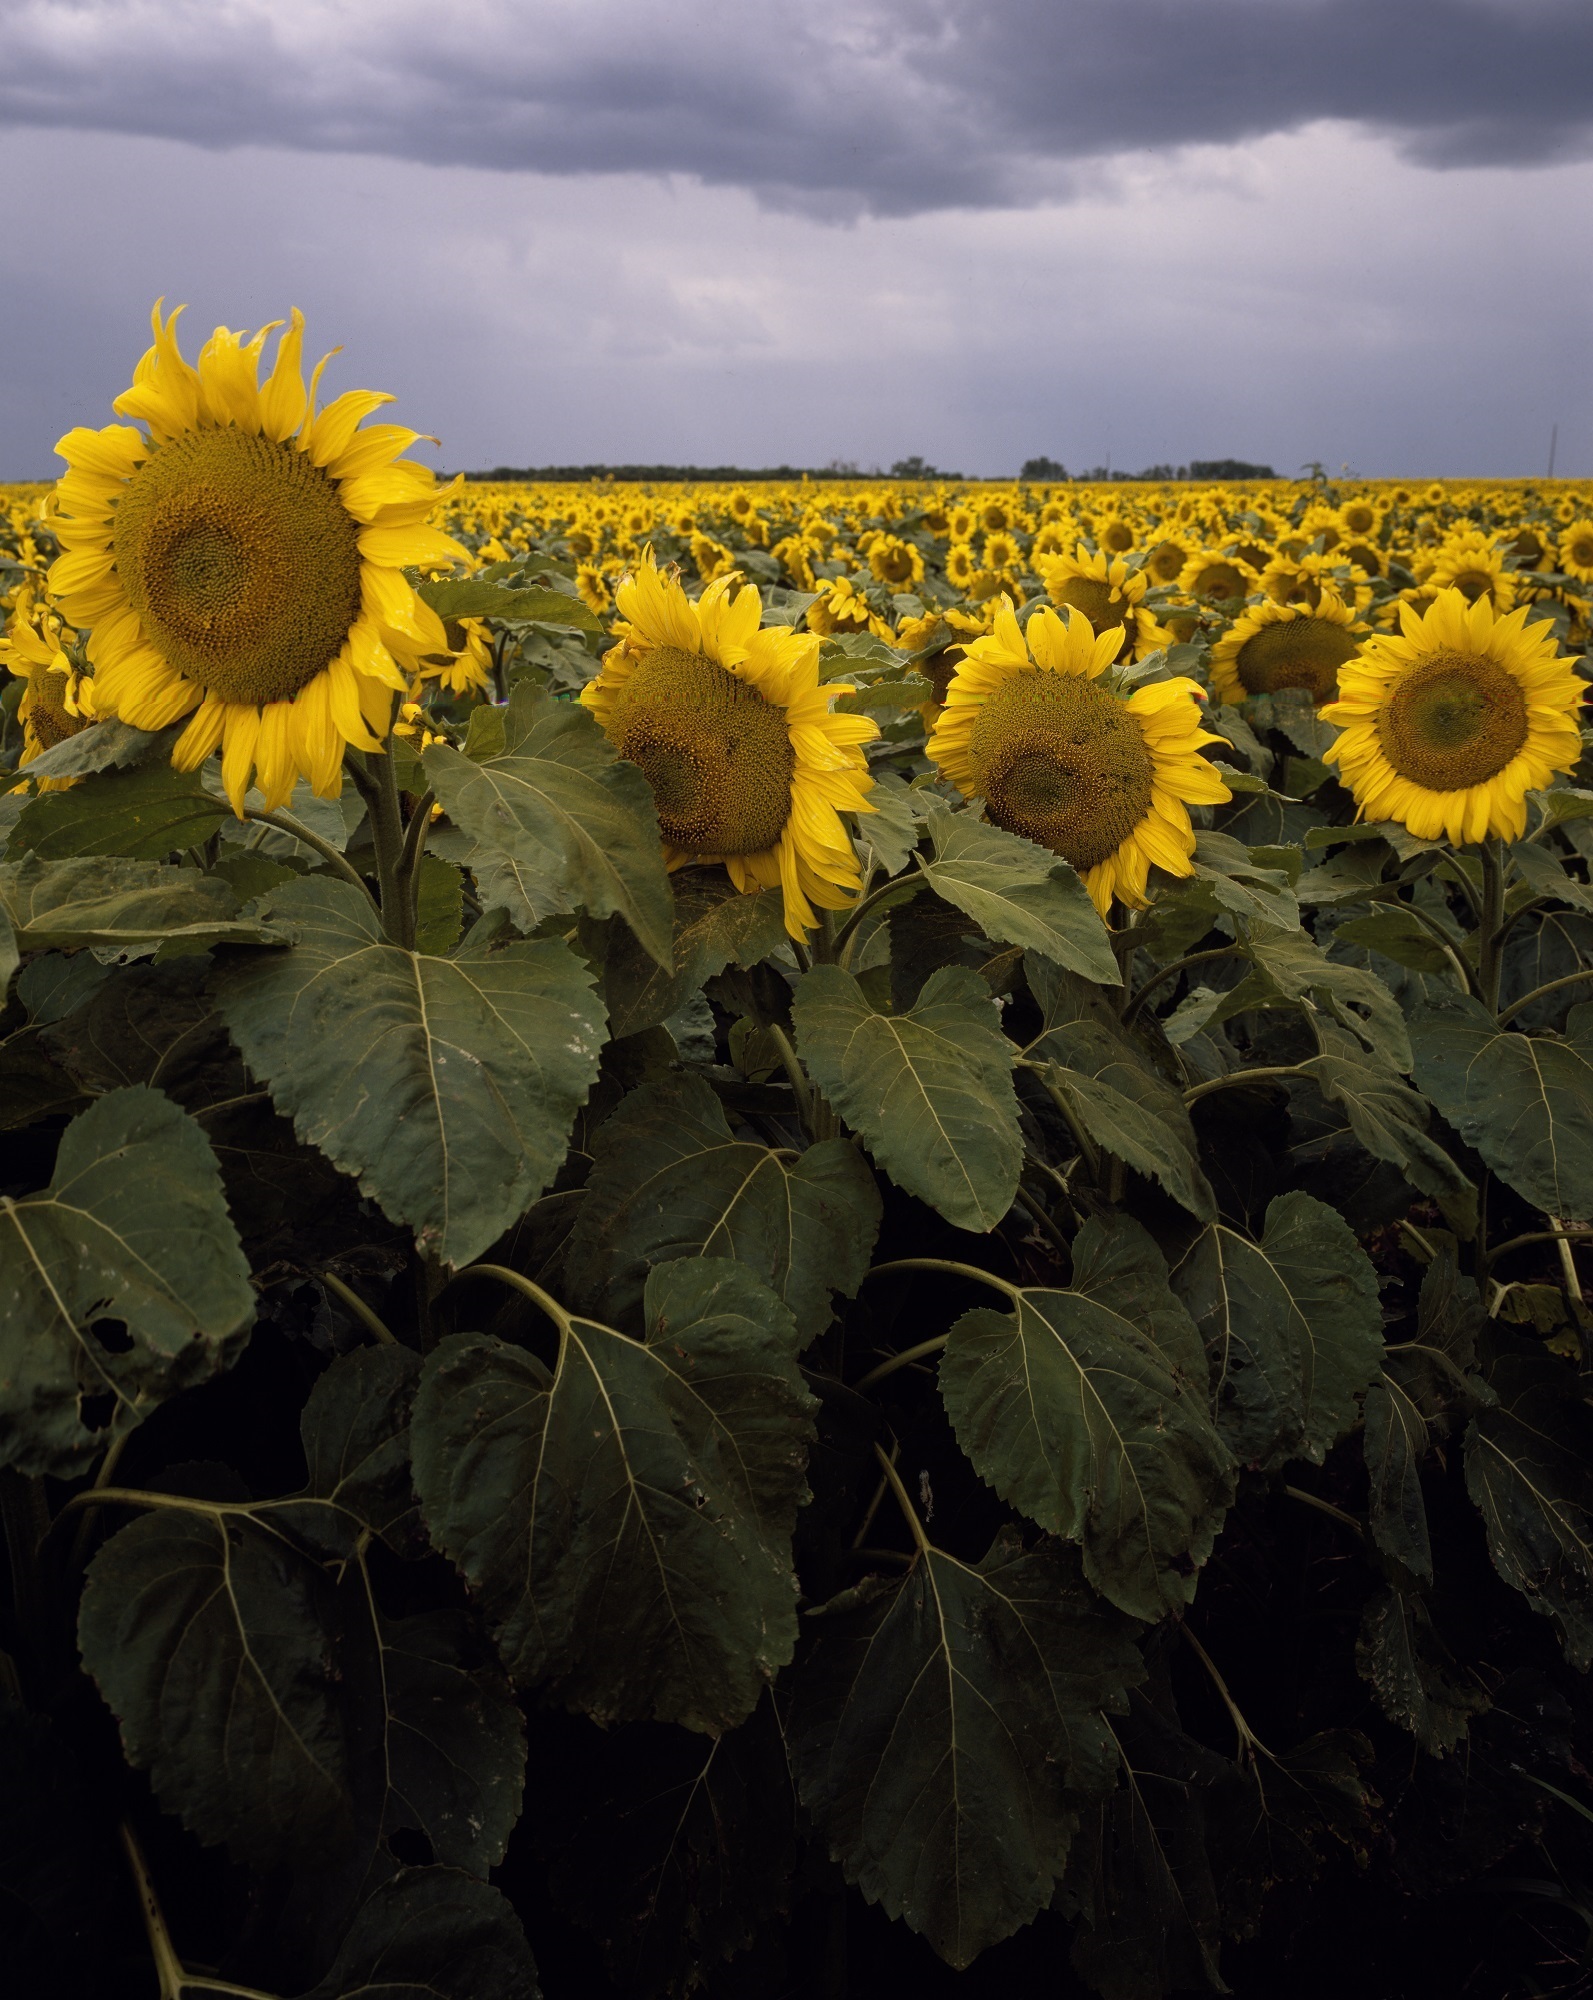
plant, field, sunlight, leaf, flower, floral, fresh, botany, blooming, colorful, yellow, flora, sunflower, flowers, close up, sunflowers, petals, bright, blossoms, growing, flowering plant, daisy family, sunflower seed, land plant